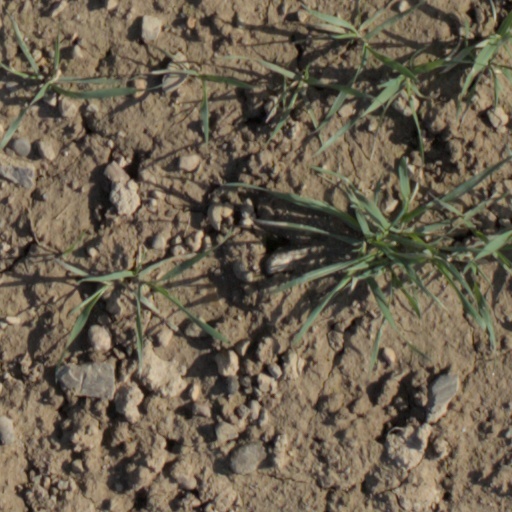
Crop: wheat